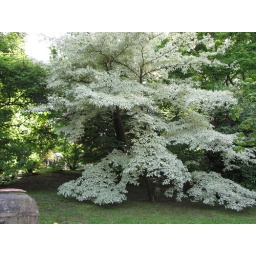
Lady in white dress